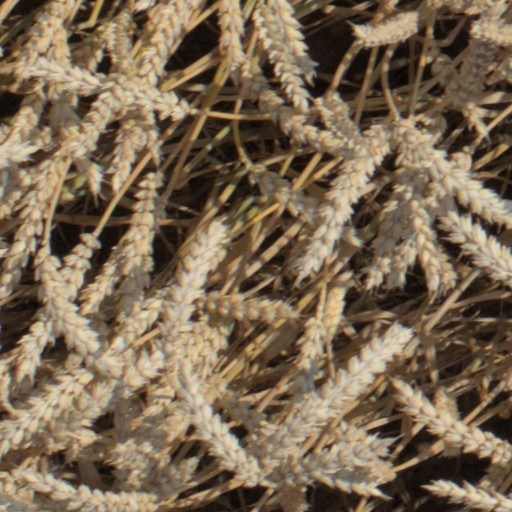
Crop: wheat